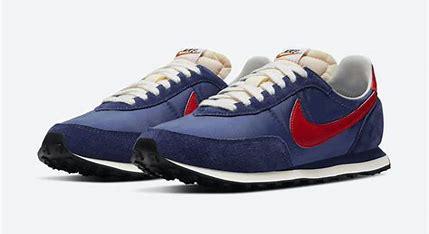
Brand: Nike
Model: Waffle 2